List of Assassin's Creed characters

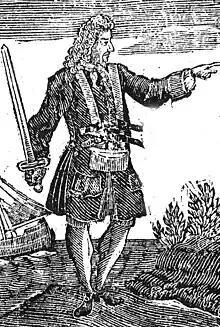
Early-18th century engraving of Charles Vane

John Pitcairn (28 December 1722 – 17 June 1775) (voiced by Robert Lawrenson) is a Scottish-born member of the British Army's Royal Marine Corps, as well as a member of the Colonial Rite of the Templar Order. In 1754, while serving in the Thirteen Colonies under the command of Edward Braddock, he is recruited by Haytham and Charles Lee for their expedition to find the Isu's Grand Temple, after the pair assault Braddock on one of his patrols to force him to release Pitcairn. By the time of the American Revolutionary War, Pitcairn has been promoted to the rank of Major and garnered a reputation as a respected peacekeeper. When the war breaks out in 1775, Pitcairn leads British troops during the Battles of Lexington and Concord and the Battle of Bunker Hill, but is assassinated by Connor during the latter. With his dying words, he reveals that he planned to make peace with the Patriots and chastises Connor for killing him, stating that his death will only worsen the war.